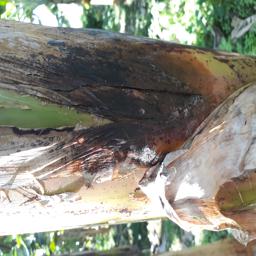
Label: PSEUDOSTEM WEEVIL